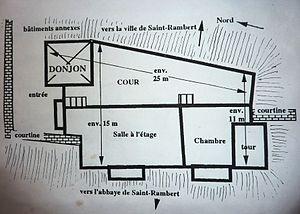
Plan (supposé) du château de Cornillon à Saint-Rambert-en-Bugey.
Le château de Cornillon est un ancien château fort du XIIᵉ siècle dont les ruines se dressent sur la commune de Saint-Rambert-en-Bugey dans le département de l'Ain, en région Auvergne-Rhône-Alpes.